Mick Bell

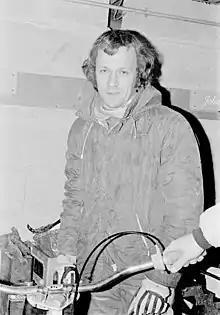
Mick Bell pictured in 1975

Michael John Bell (born 14 October 1945) is a former motorcycle speedway rider from England.